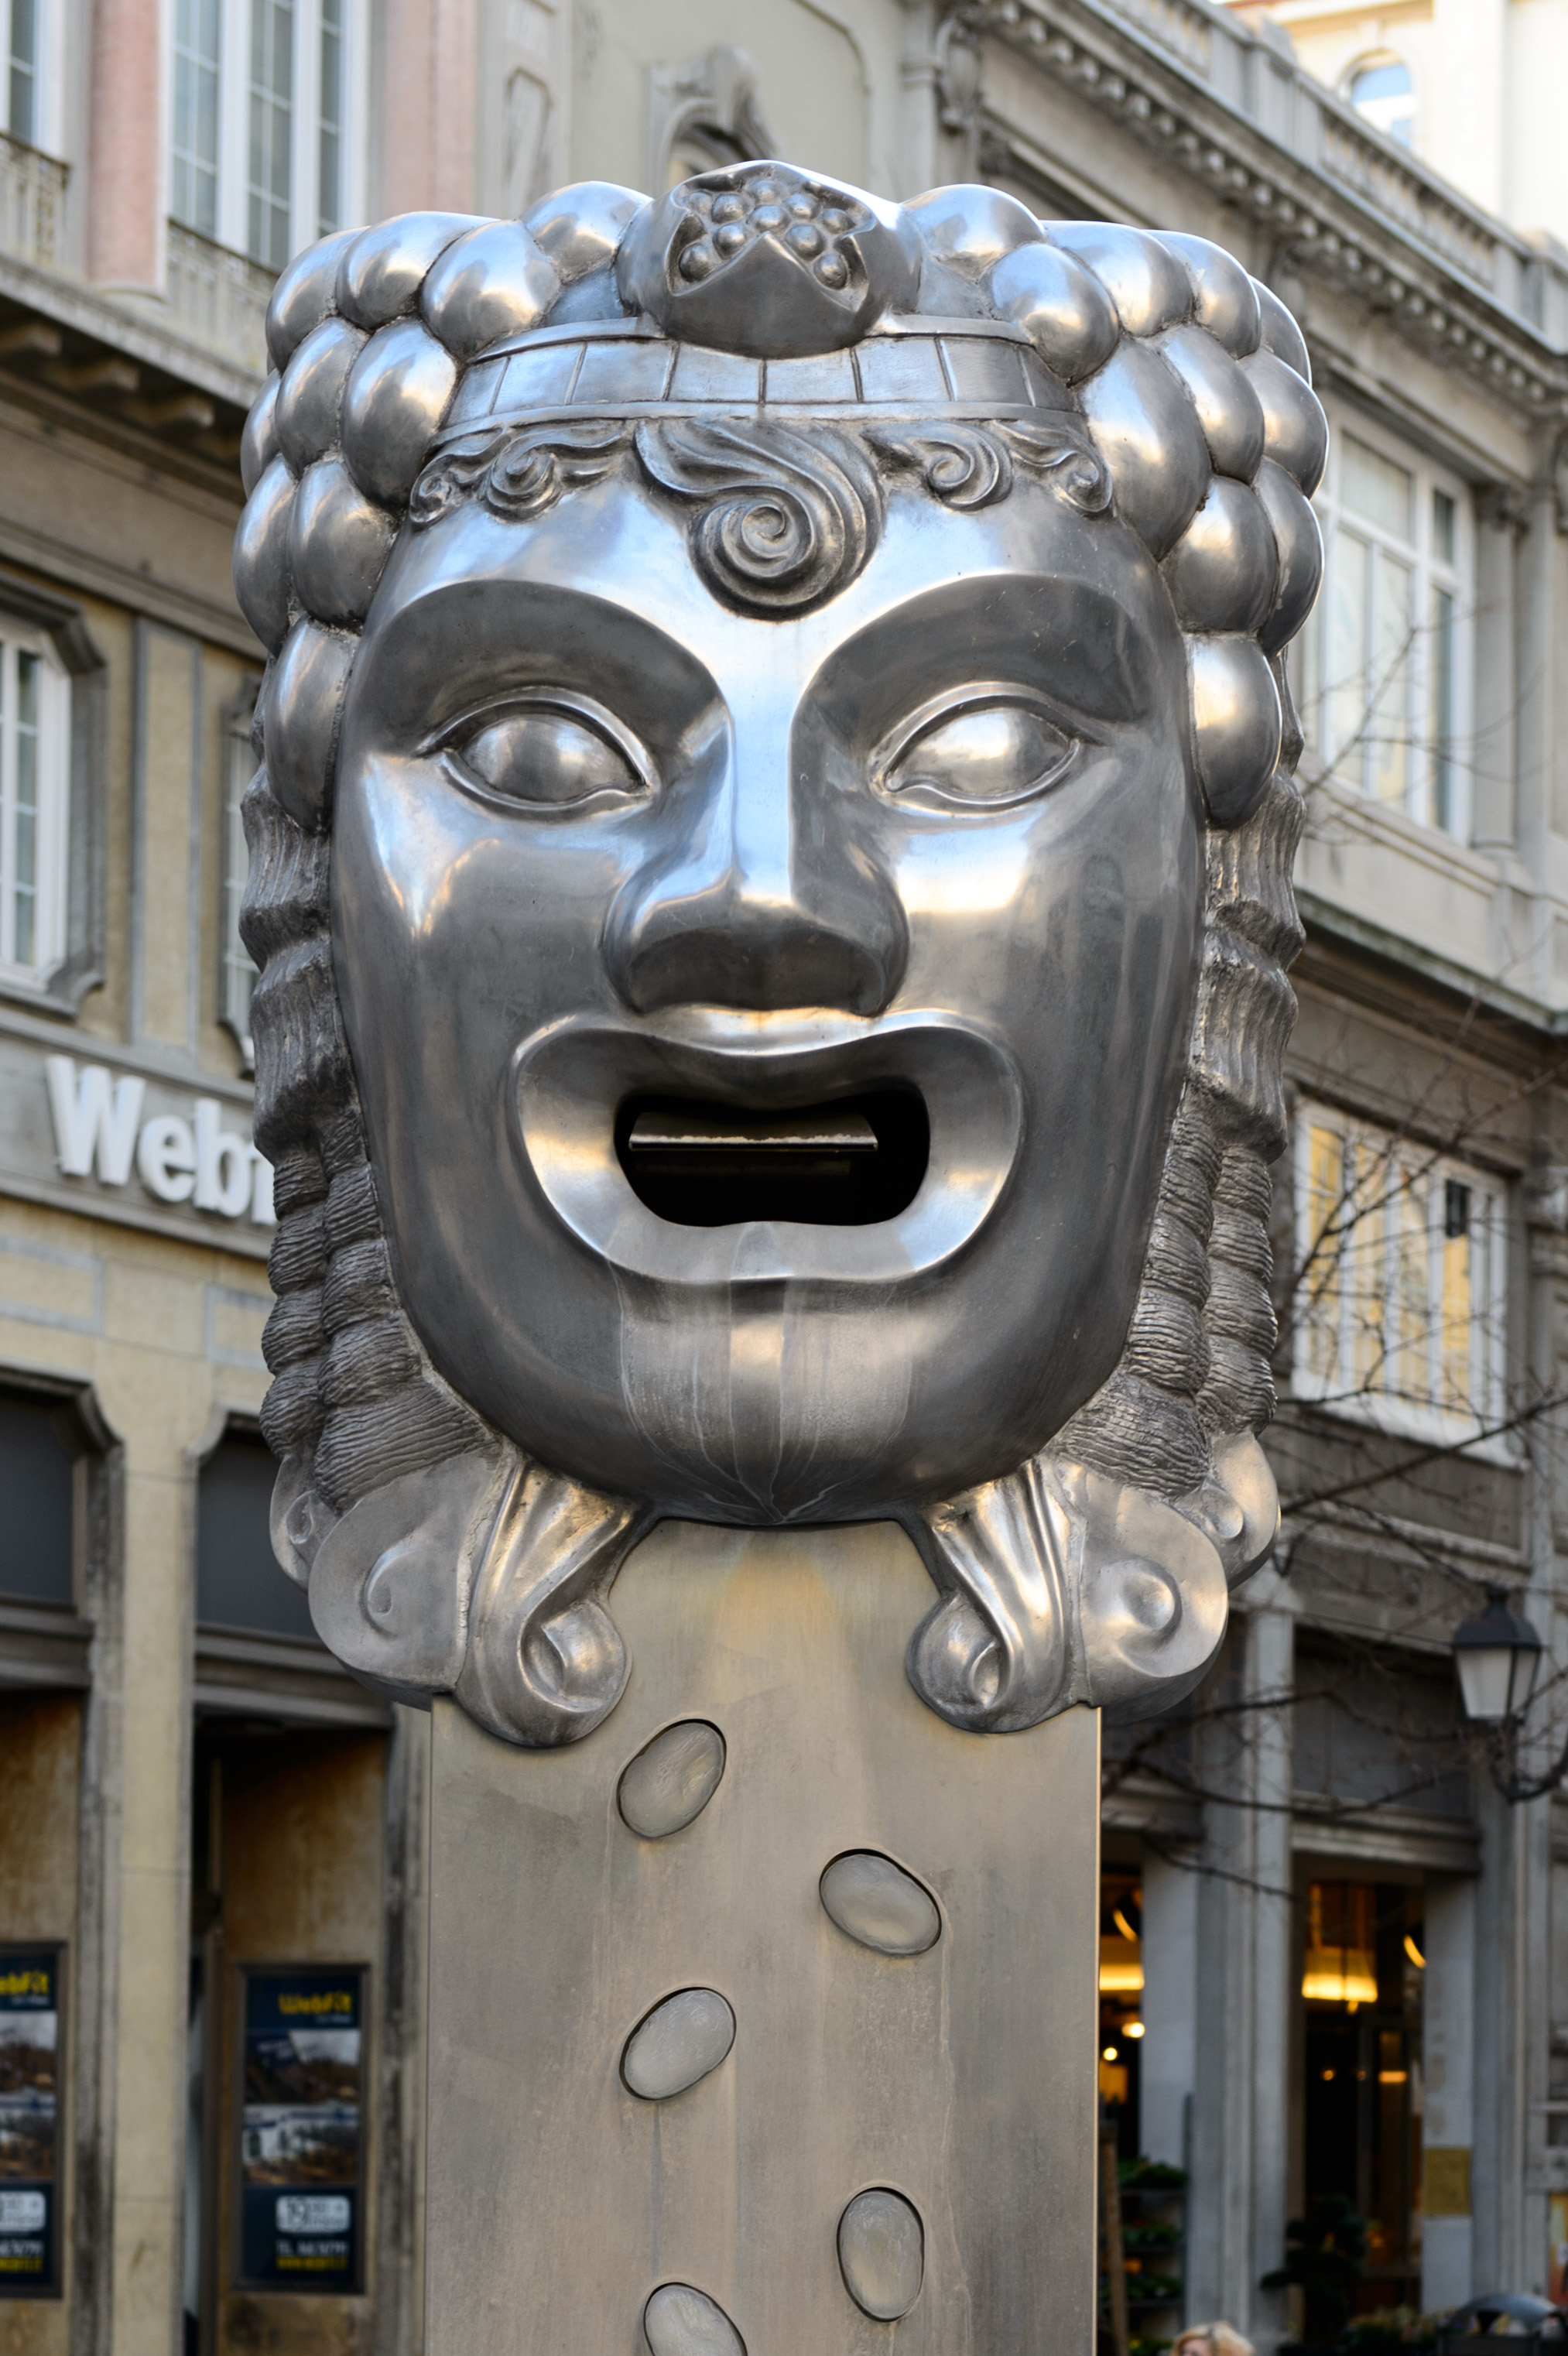
monument, statue, nikon, sculpture, art, temple, carving, trieste, d4, ancient history